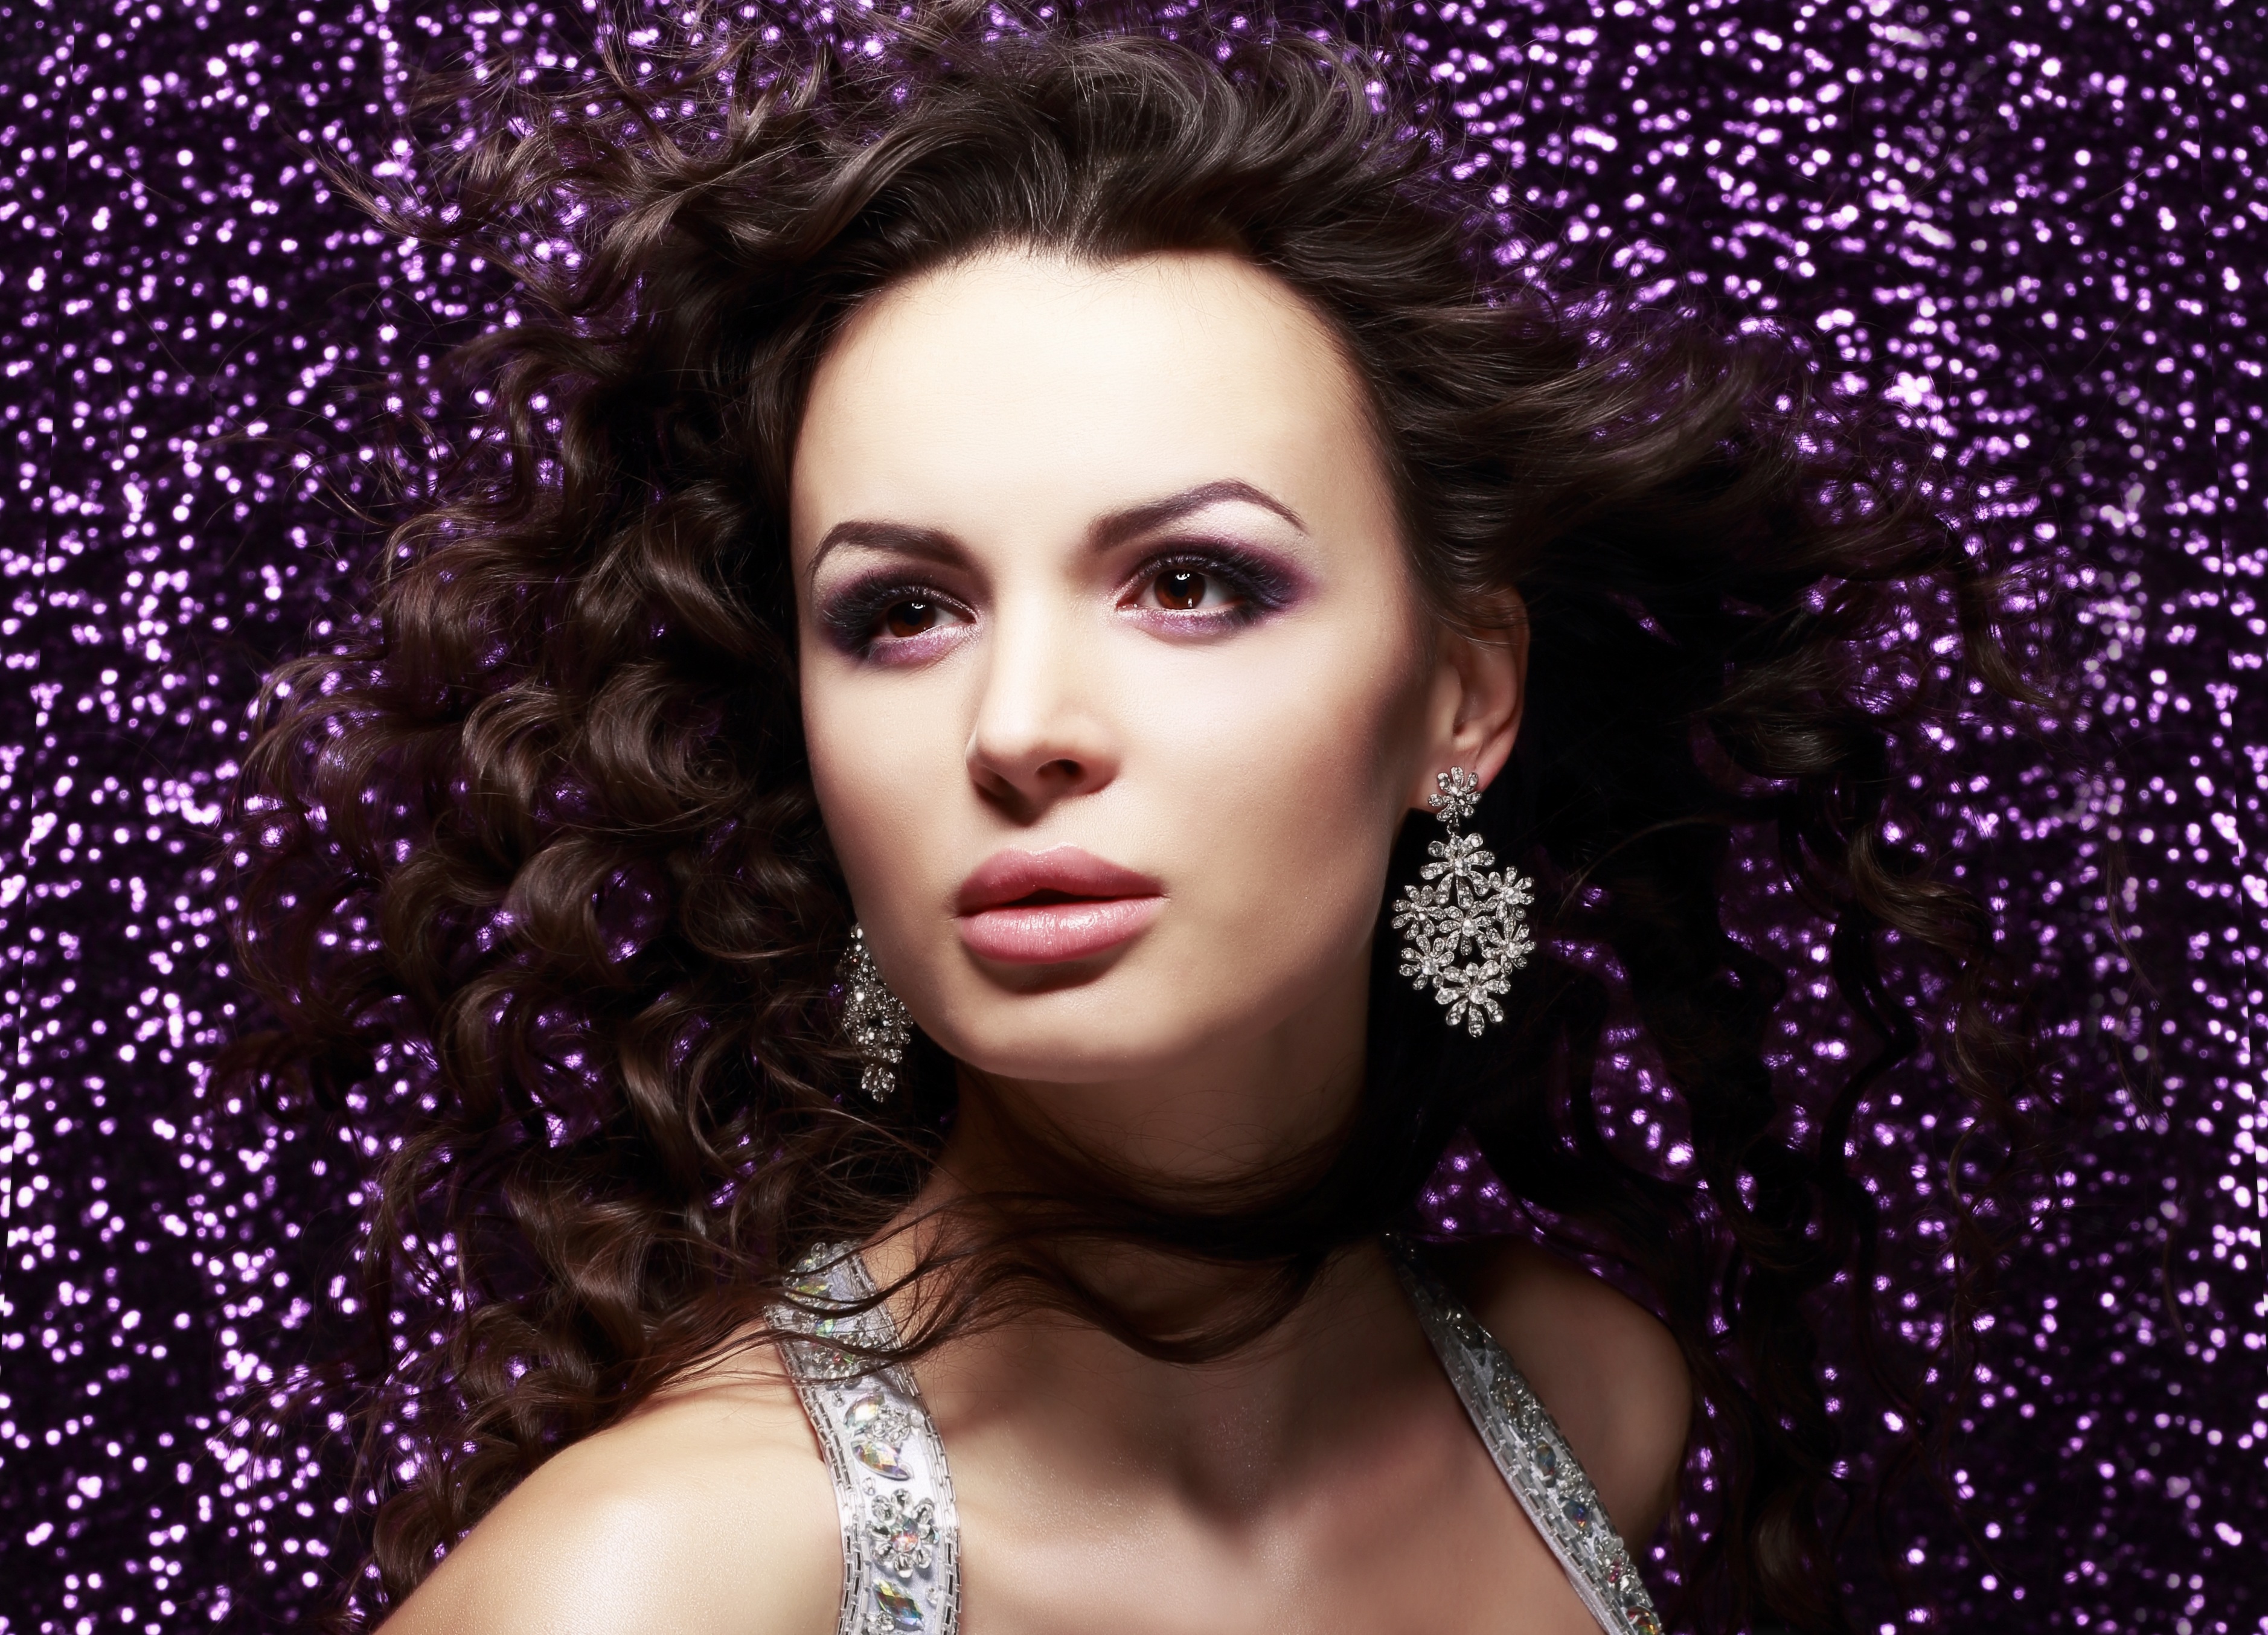
person, girl, woman, hair, photography, purple, photo, female, singer, portrait, model, fashion, lady, hairstyle, human body, black hair, face, great, eye, earrings, singing, beauty, image, organ, shiny, stylish, fashionable, photo shoot, inventory, supermodel, spangled